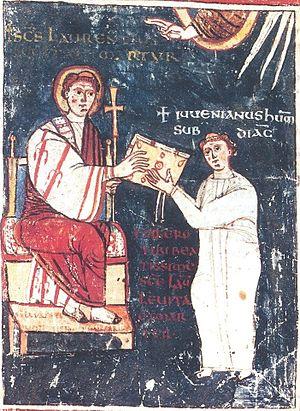
Ordination d'un diacre dans un manuscrit du IXe.
Le diacre est une personne qui assiste le dirigeant d'une église locale chrétienne. Il est choisi pour sa foi et ses qualités morales. Il est responsable de certaines activités de l'Église.
Romain le Mélode ou l’Hymnographe fut un moine, hymnographe et poète byzantin. Considéré comme l’un des plus grands hymnographes de son temps, il a été surnommé « le Pindare de la poésie rythmique ». Les Églises catholique et orthodoxe le considèrent comme saint.